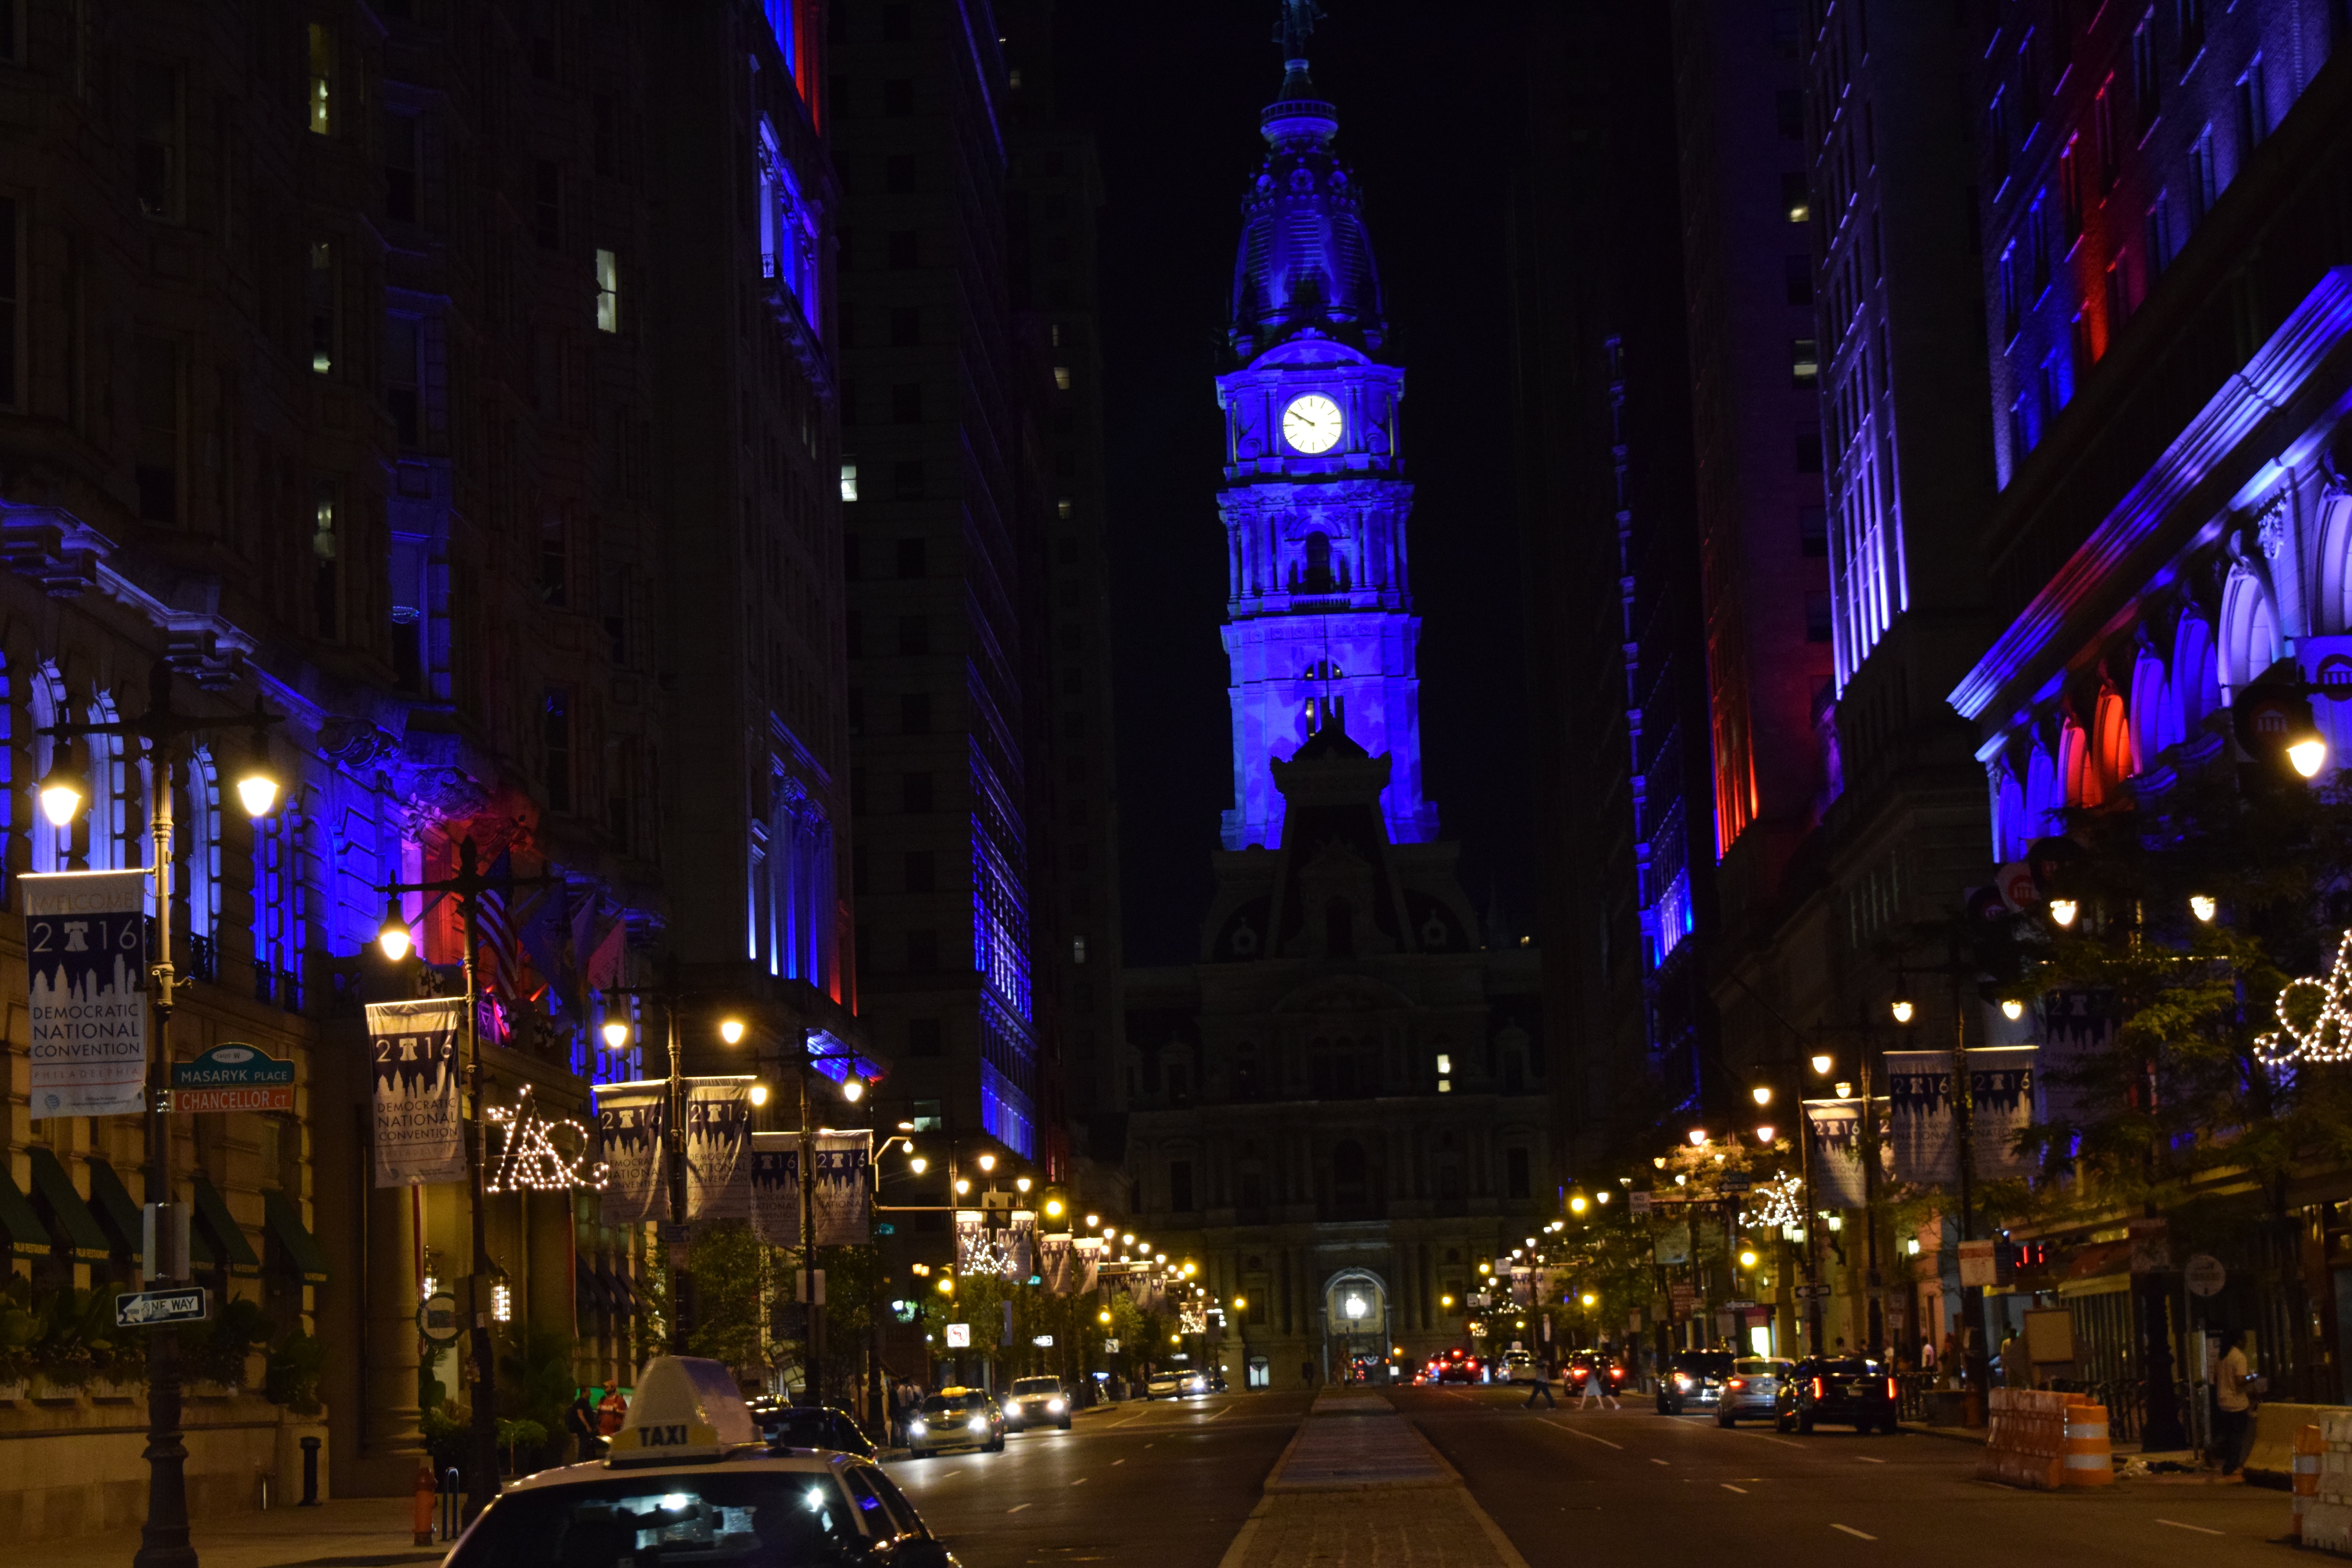
light, night, cityscape, downtown, evening, lighting, metropolis, christmas lights, metropolitan area